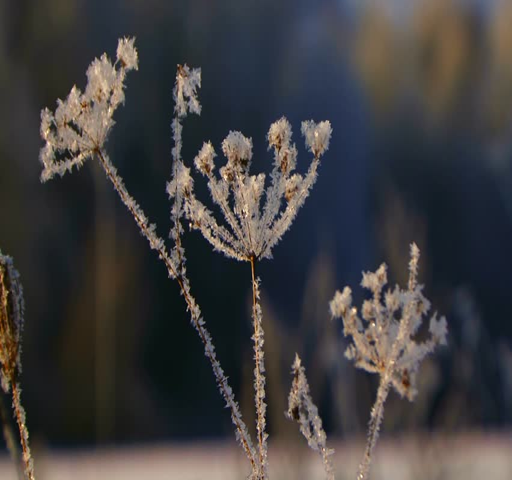
changing focus of beautiful winter landscape - frozen grass swaying on light wind in the forest